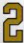
Number: 2